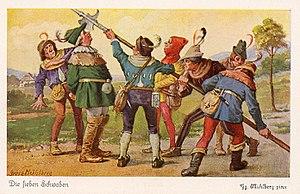
Les Sept Souabes est le titre d'un conte facétieux à épisodes multiples, célèbre en Allemagne, et dont les personnages sont issus de la région de Souabe. Une version de l'histoire a été publiée par les frères Grimm dans leurs Contes de l'enfance et du foyer à partir de la 2ᵉ édition, sous le numéro 119 ; une autre version figure dans le Livre des Contes de Ludwig Bechstein, et une autre encore dans le Volksbüchlein de Ludwig Aurbacher.